Twin

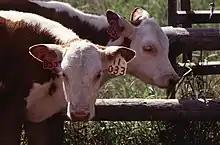
Twin calves of the Hereford breed in Miles City, Montana

Conjoined twins (or the once-commonly used term "siamese") are monozygotic twins whose bodies are joined during pregnancy. This occurs when the zygote starts to split after day 12 following fertilization and fails to separate completely. This condition occurs in about 1 in 50,000 human pregnancies.